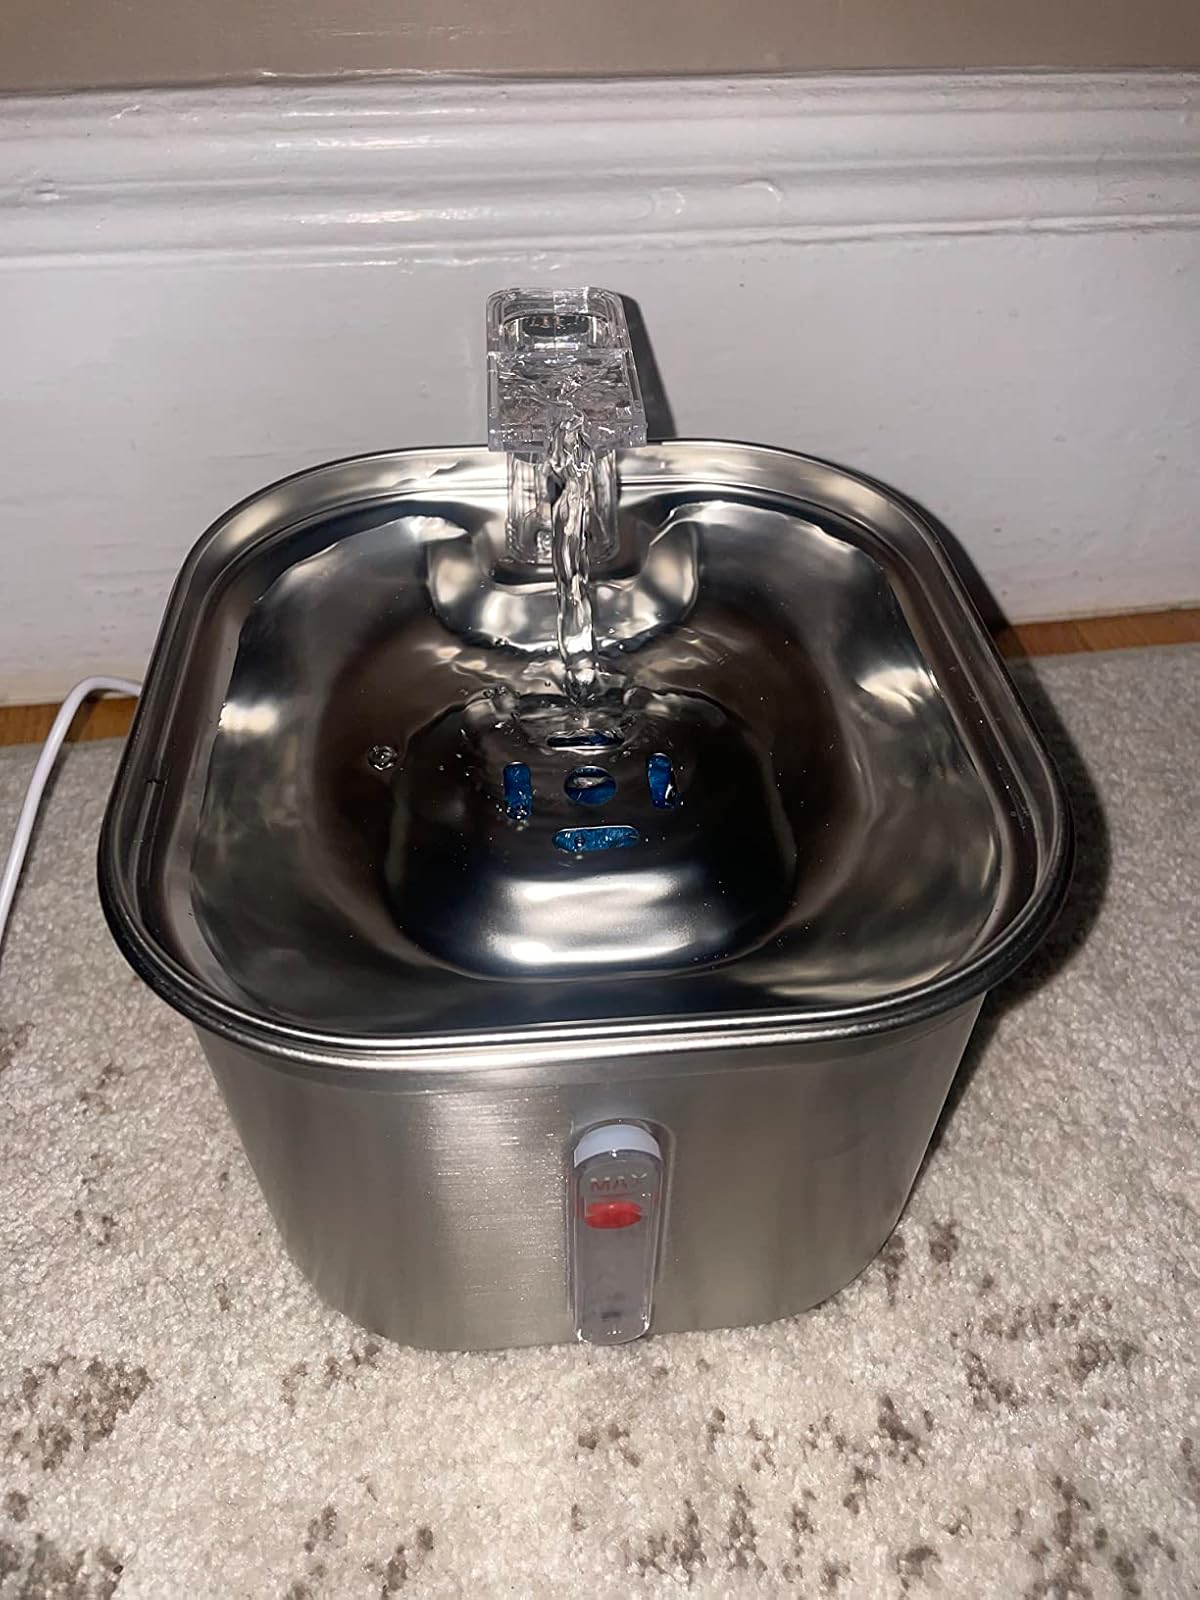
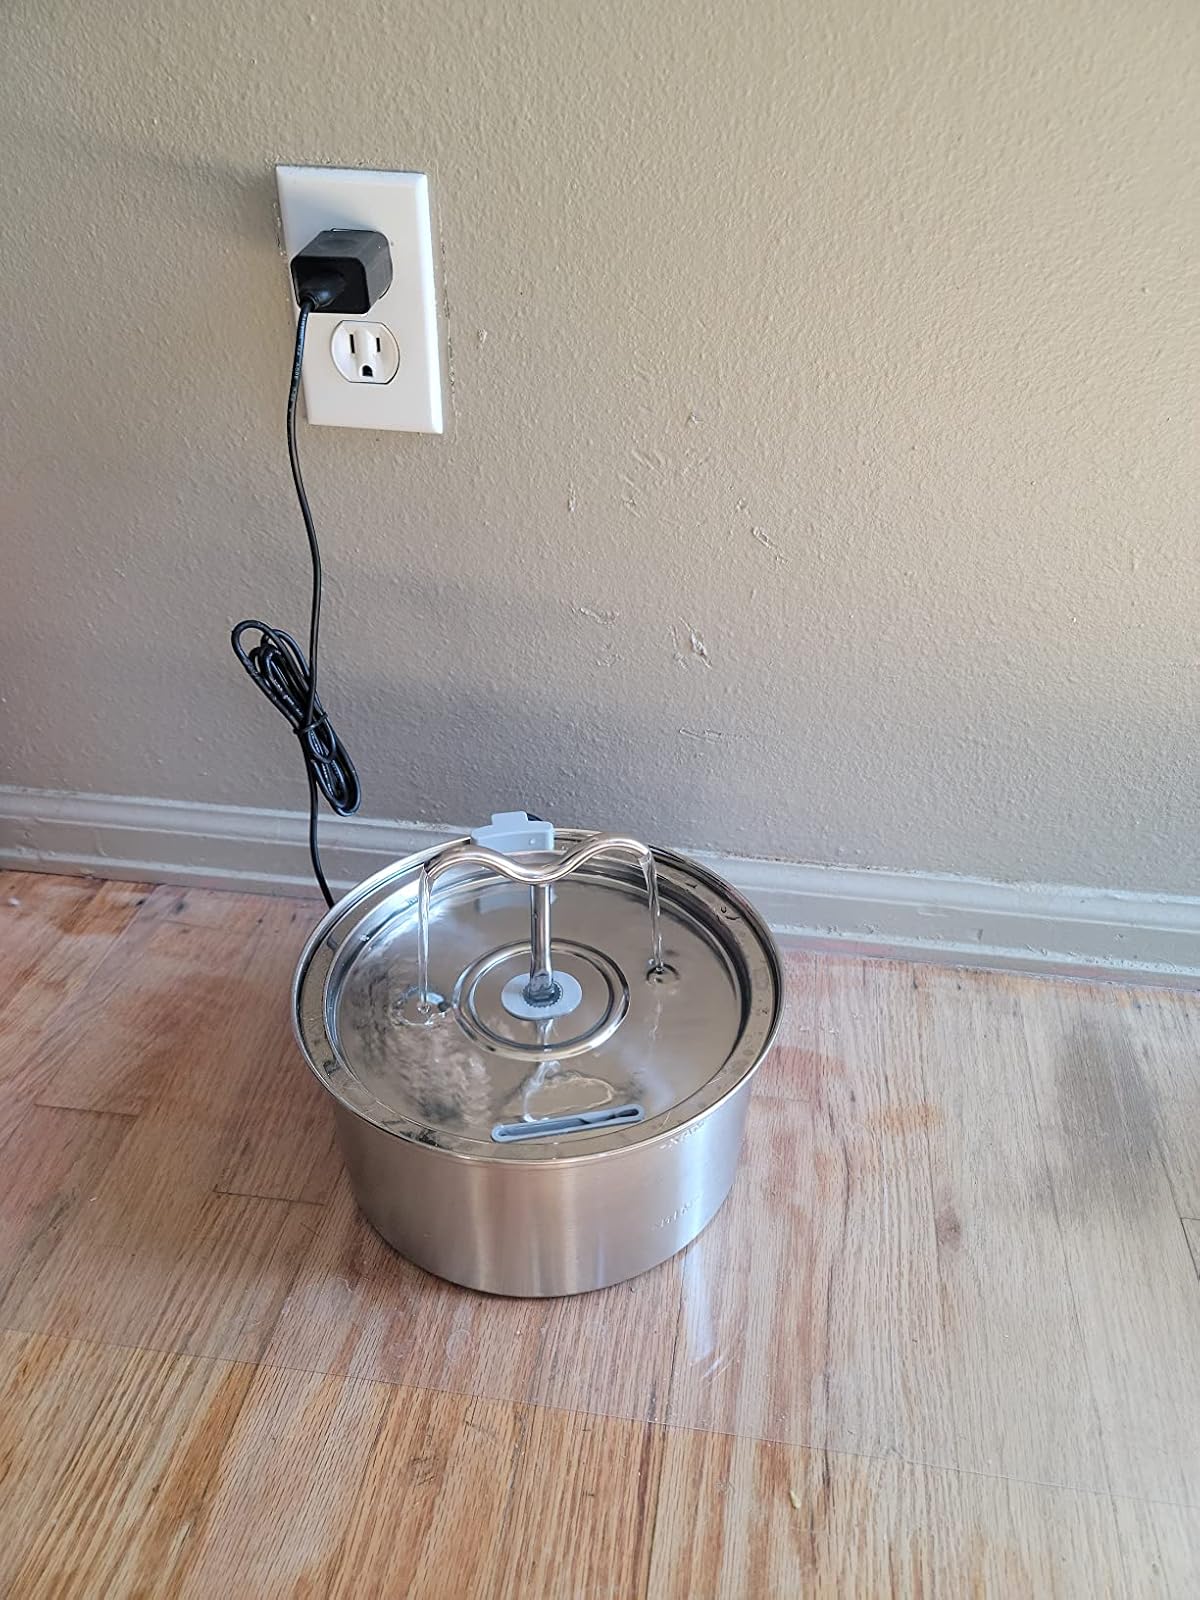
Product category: items_bowl
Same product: no